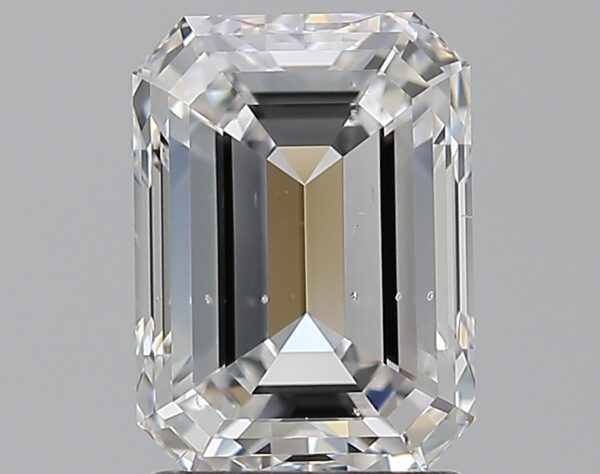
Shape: emerald
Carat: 1.7
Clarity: SI1
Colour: E
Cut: EX
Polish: EX
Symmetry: VG
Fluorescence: F
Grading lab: GIA
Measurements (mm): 7.93 x 5.81 x 3.83